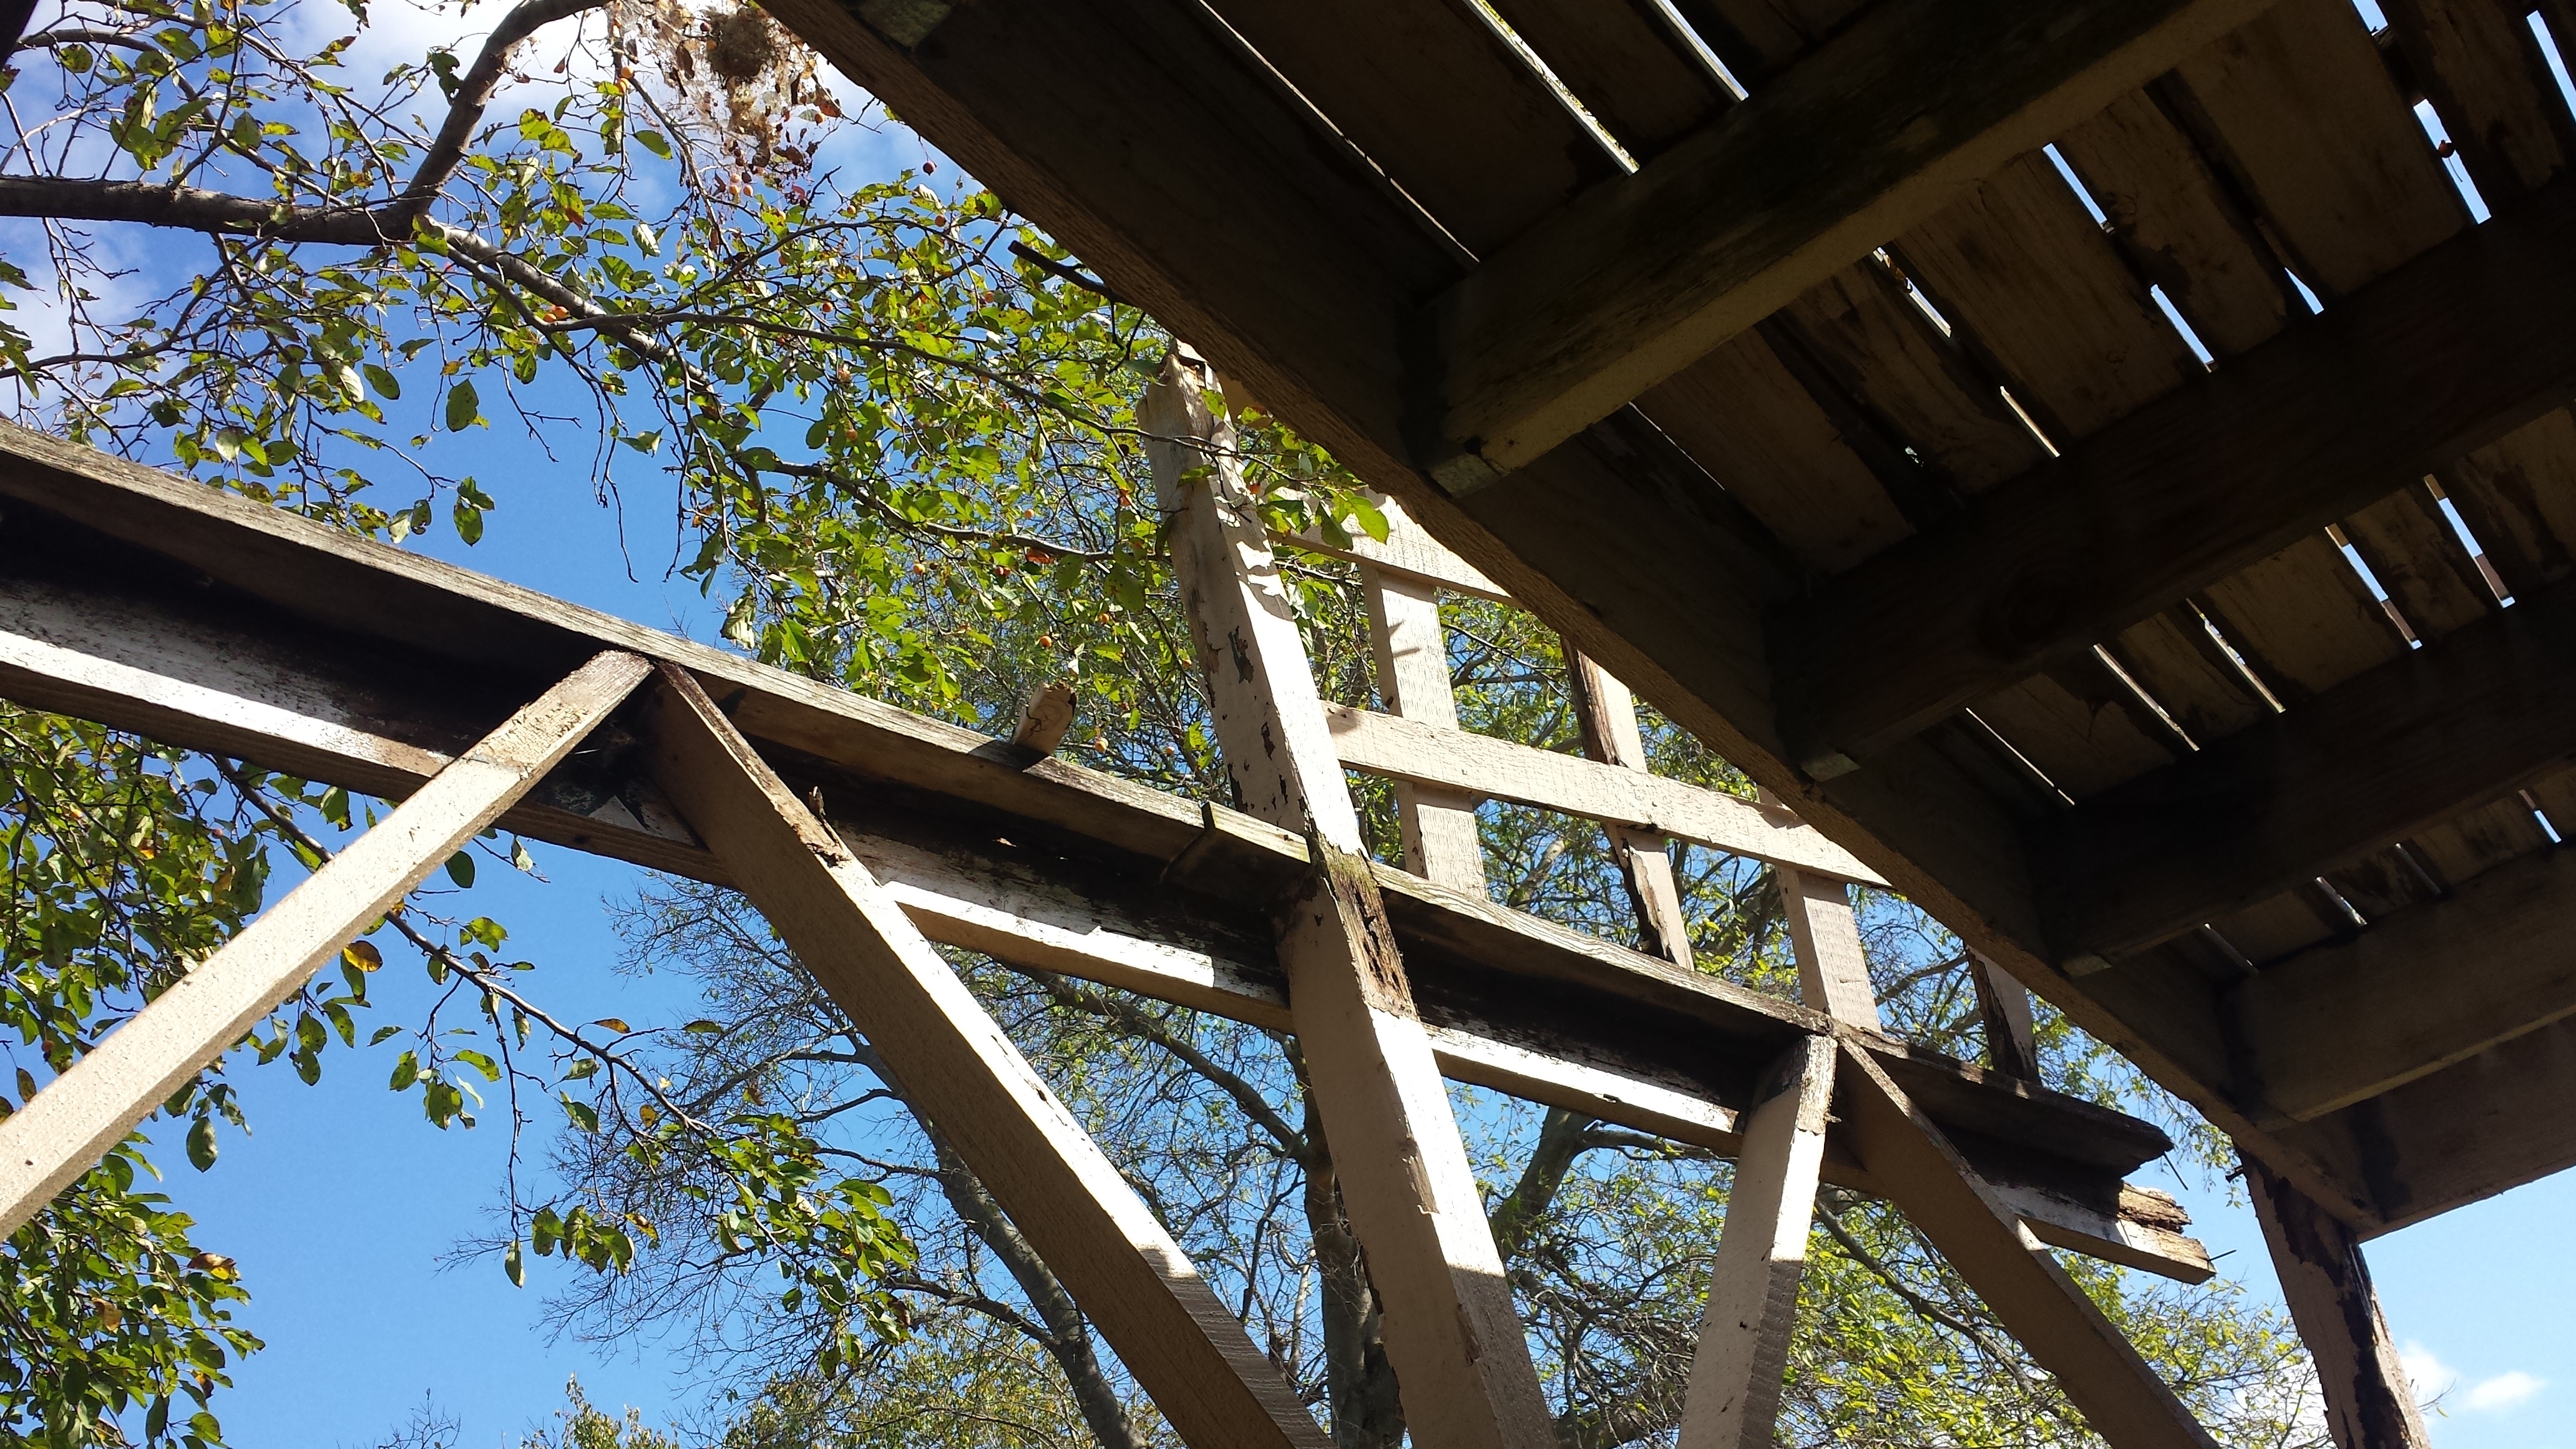
architecture, deck, wood, bridge, roof, building, old, home, weathered, design, wooden, urban area, wood deck, damaged wood deck